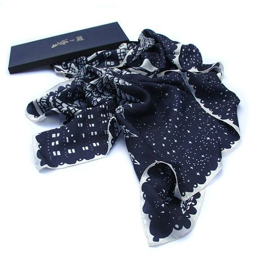
very detailed print on this scarf